Star Trek: Nemesis

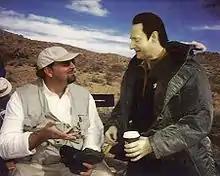
Glenn Cote and Brent Spiner on the set of "Nemesis"

Principal photography began in December 2001 in Southern California.